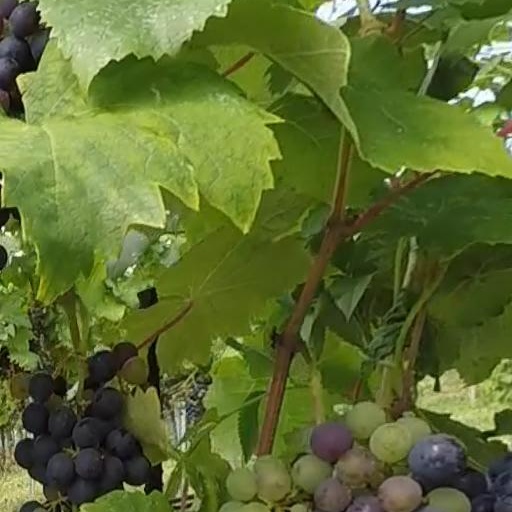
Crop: grape